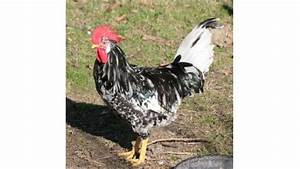
Label: gallina